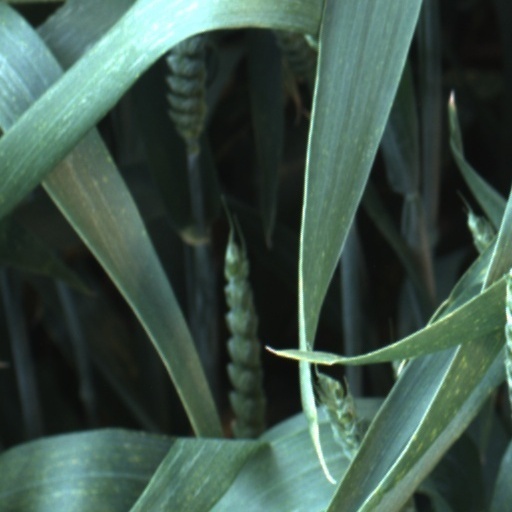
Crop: wheat